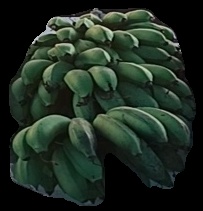
Variety: rasbale
Grade: grade2